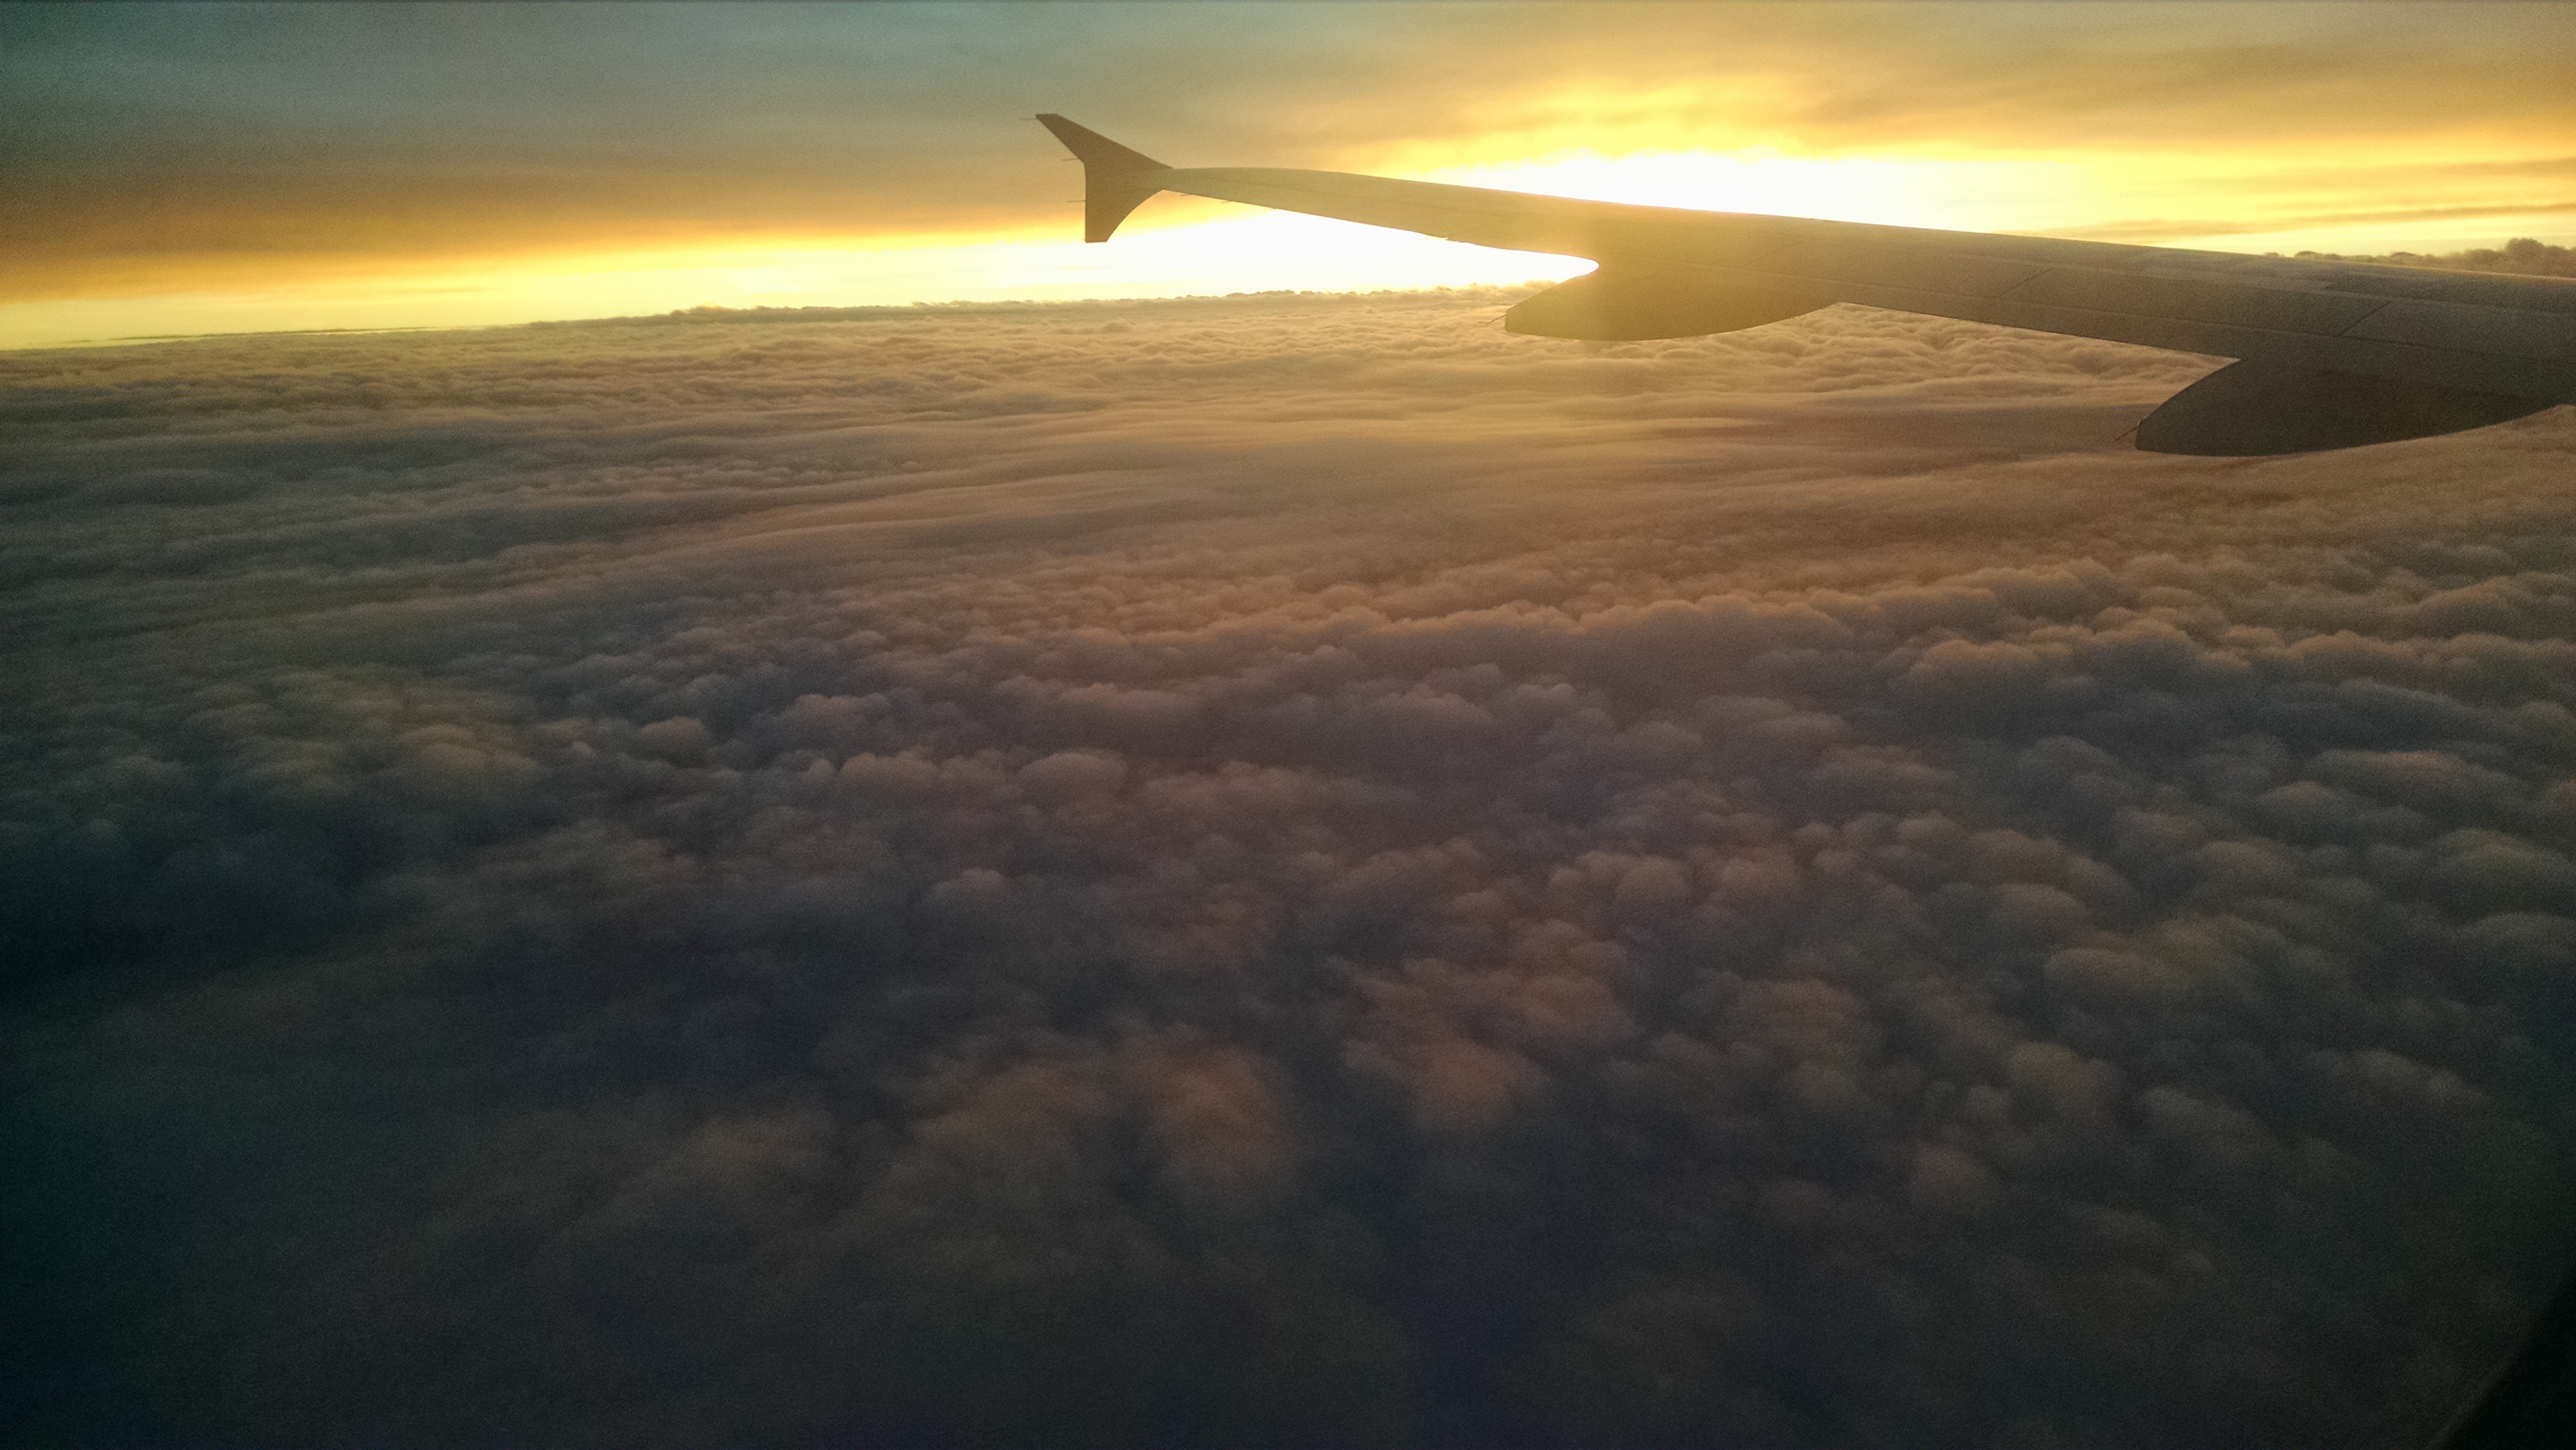
landscape, sea, horizon, wing, cloud, sky, sun, sunrise, sunset, sunlight, morning, view, dawn, atmosphere, fly, vacation, travel, airplane, dusk, reflection, flight, tourism, trip, atmosphere of earth